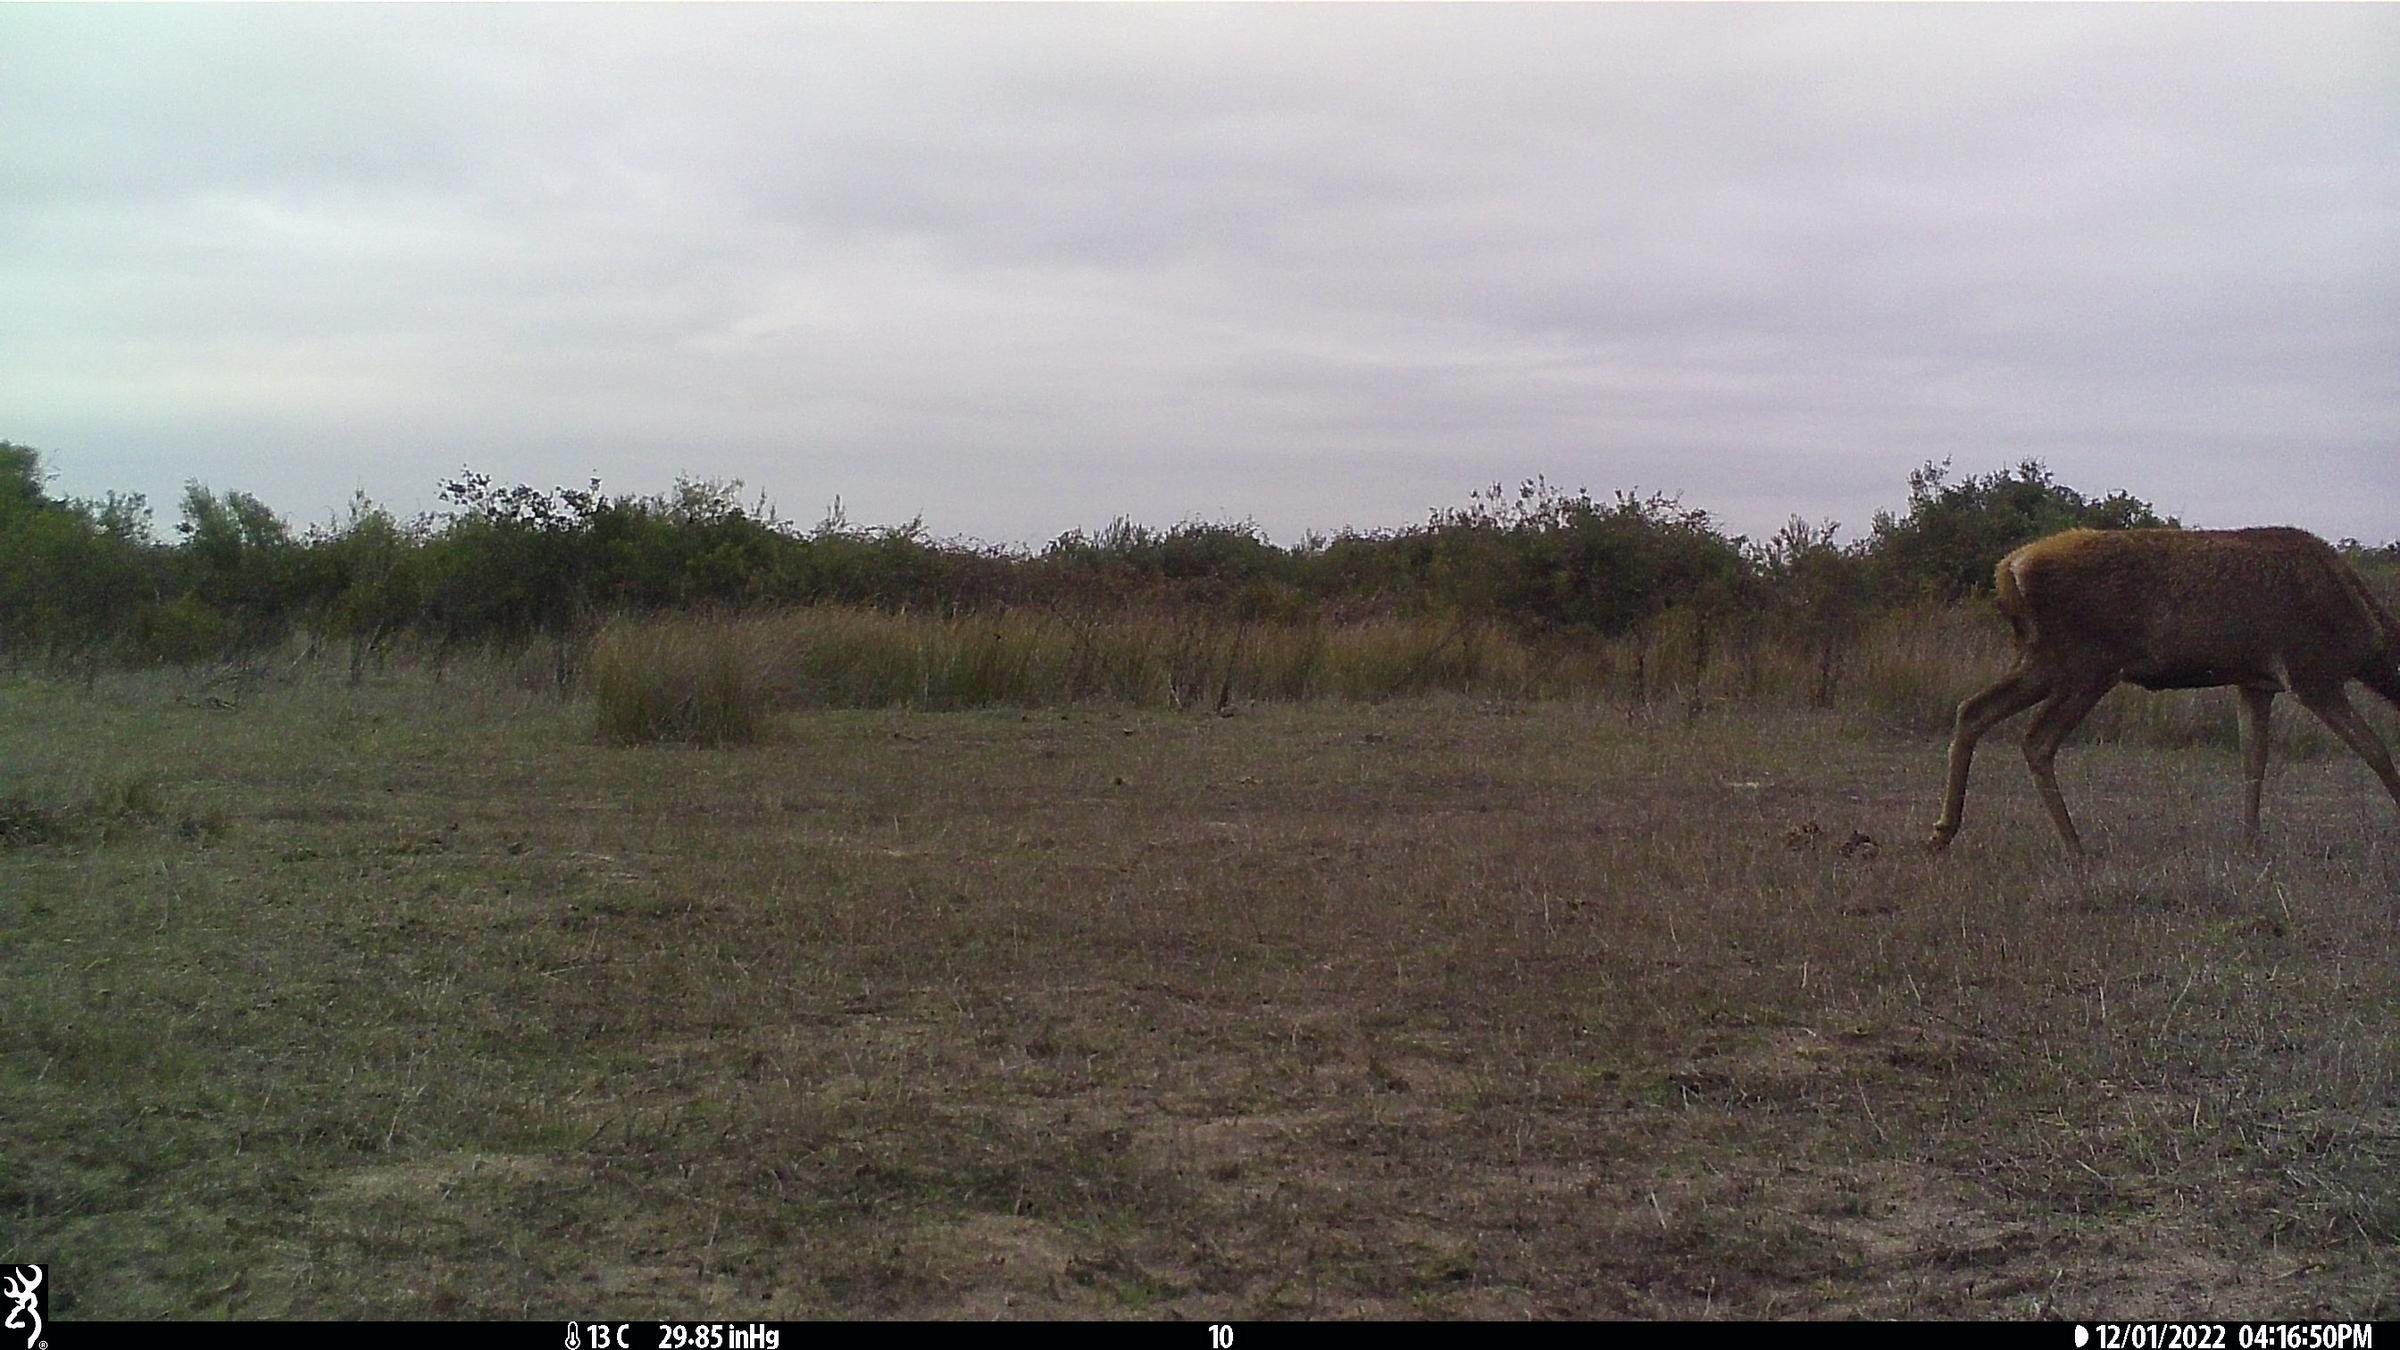
Species: Cervus elaphus